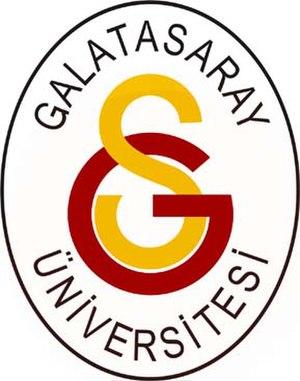
Logo Université Galatasaray
L’université Galatasaray ou « cycle d'enseignement supérieur des établissements éducatifs de Galatasaray », a été établie par un accord signé en présence des deux présidents de la République, Turgut Özal et François Mitterrand, officiellement, le 14 avril 1992. Elle est une université publique turque francophone à Istanbul, considérée comme l'une des universités les plus prestigieuses, remarquables et prééminentes en Turquie.